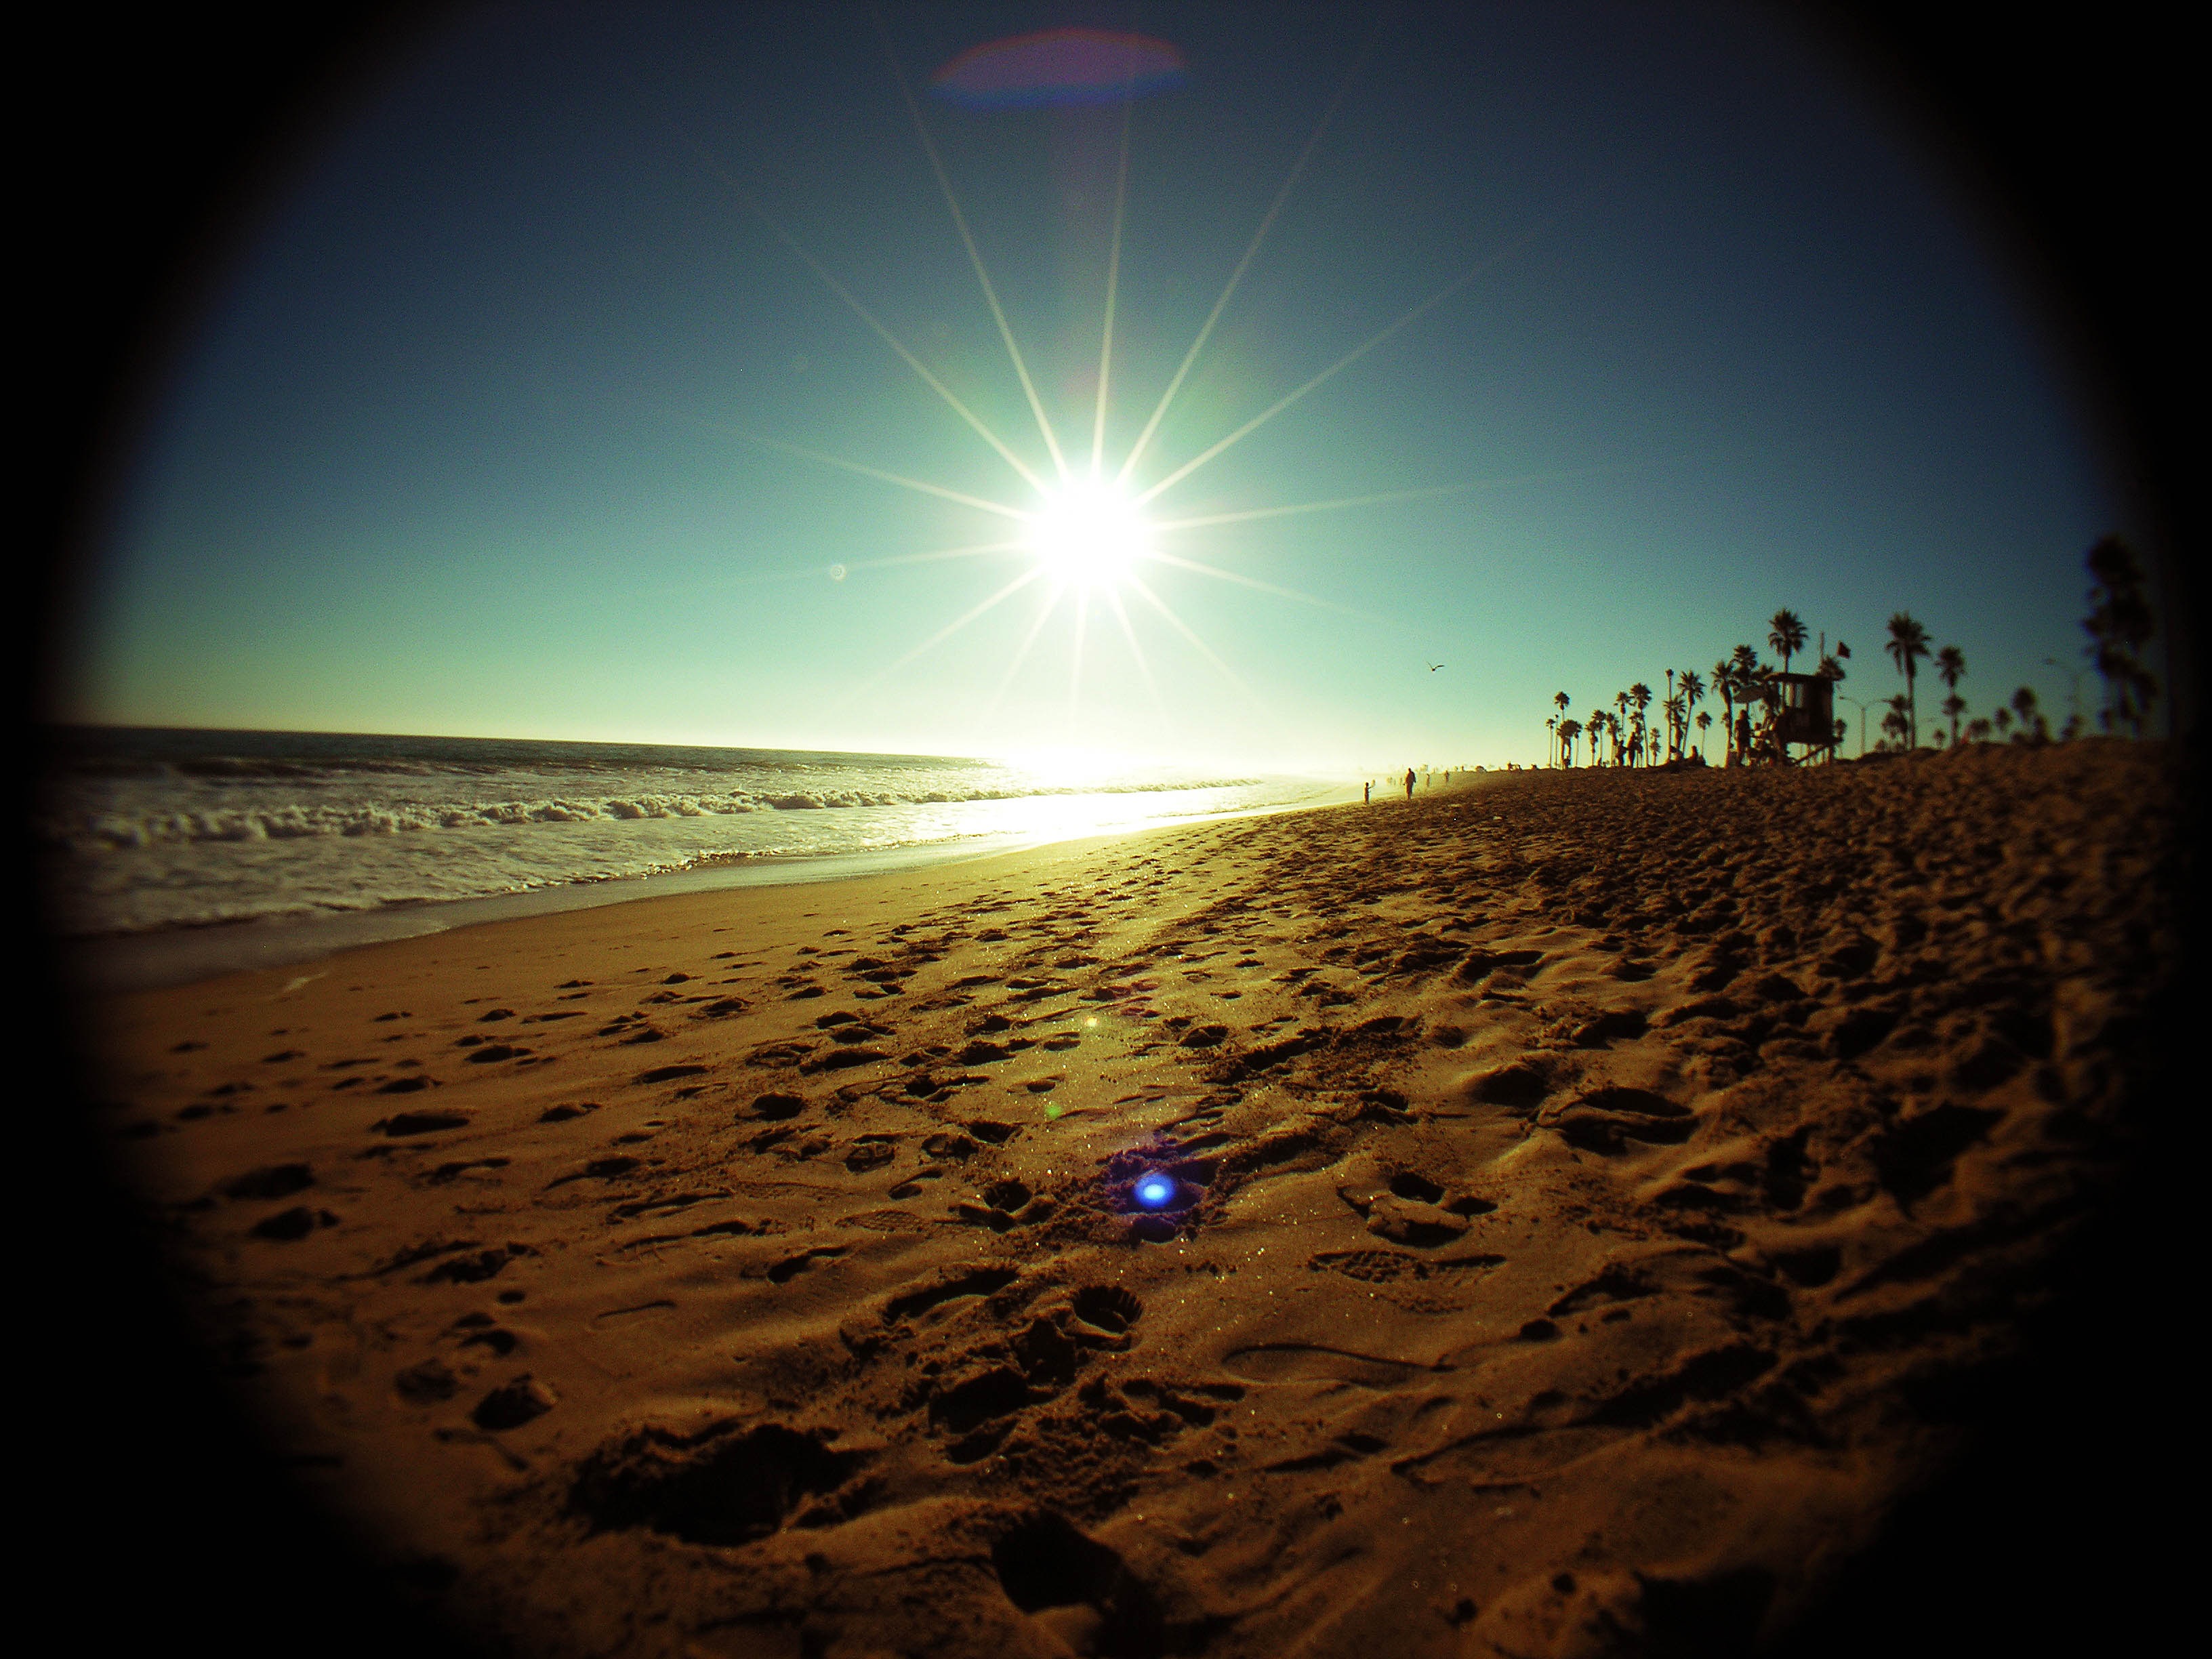
beach, sea, coast, ocean, horizon, light, cloud, sky, sun, sunrise, sunset, night, sunlight, morning, wave, atmosphere, dusk, evening, reflection, darkness, astronomical object, atmosphere of earth